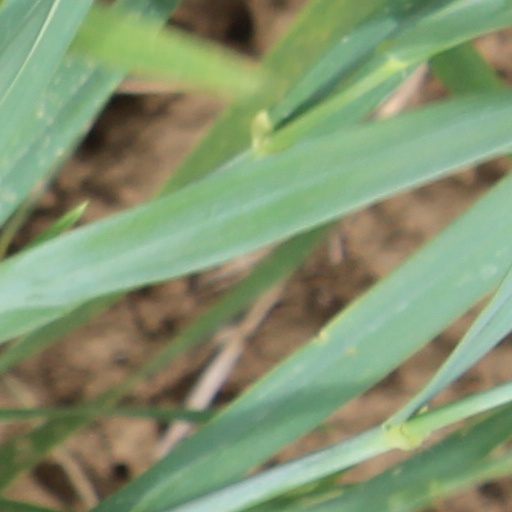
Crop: wheat